Francis and Harriet Baker House

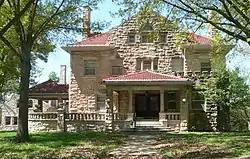
The Francis and Harriet Baker House in 2015

The Francis and Harriet Baker House is a historic house in Atchison, Kansas. It was built in 1902 for Francis Baker, the co-founder of a grain elevator business in Kansas and Nebraska, and his wife Harriet, the daughter of Atchison's mayor. It was purchased by Frank Harwi, the president of the A.J. Harwi Hardware Company, in 1918.